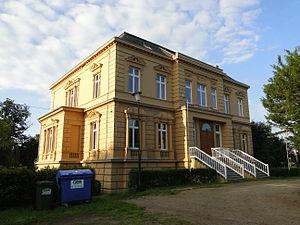
Roggendorf est une municipalité allemande du land de Mecklembourg-Poméranie-Occidentale et l'arrondissement du Mecklembourg-du-Nord-Ouest. En 2012, elle comptait 1 025 hab.